House of Representatives (Indonesia)

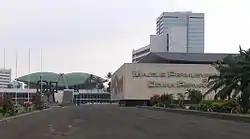
The building complex in Jakarta where Indonesia's House of Representatives holds its plenary sessions

Following the coup attempt of the 30 September Movement in 1965, which was officially blamed on the Indonesian Communist Party (PKI), the DPR-GR was purged of PKI members – 57 communist members were removed from their seats. On 14 November parliament resumed without the PKI MPs, including deputy speaker M.H. Lukman. In 1969, the government passed an election law that set the membership of the DPR at 360 elected and 100 appointed MPs. The number of representatives from the military increased to 75 - including police officers. Elections were finally held in 1971, having been delayed to allow preparations to ensure a victory for the government's Golkar organisation.